British Rail Mark 1

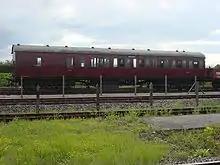
Mark 1 Brake Suburban E43190 at the Buckinghamshire Railway Centre This type was shorter than standard and has no corridor

British Rail Mark 1 is the family designation for the first standardised designs of railway carriages built by British Railways (BR) from 1951 until 1974, now used only for charter services on the main lines or on preserved railways.